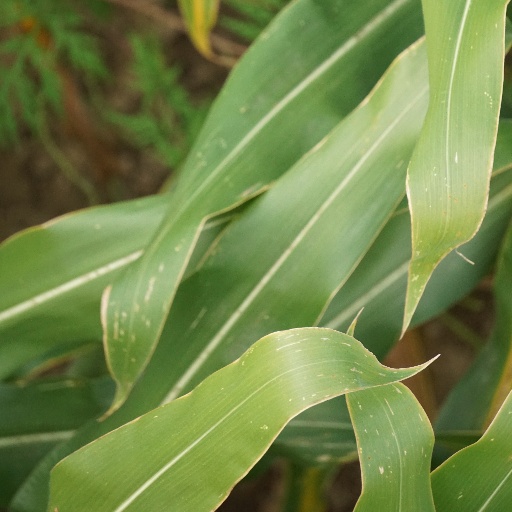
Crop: maize; corn